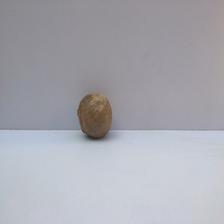
Size: Spoiled